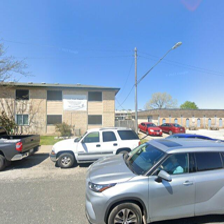
Label: streetView